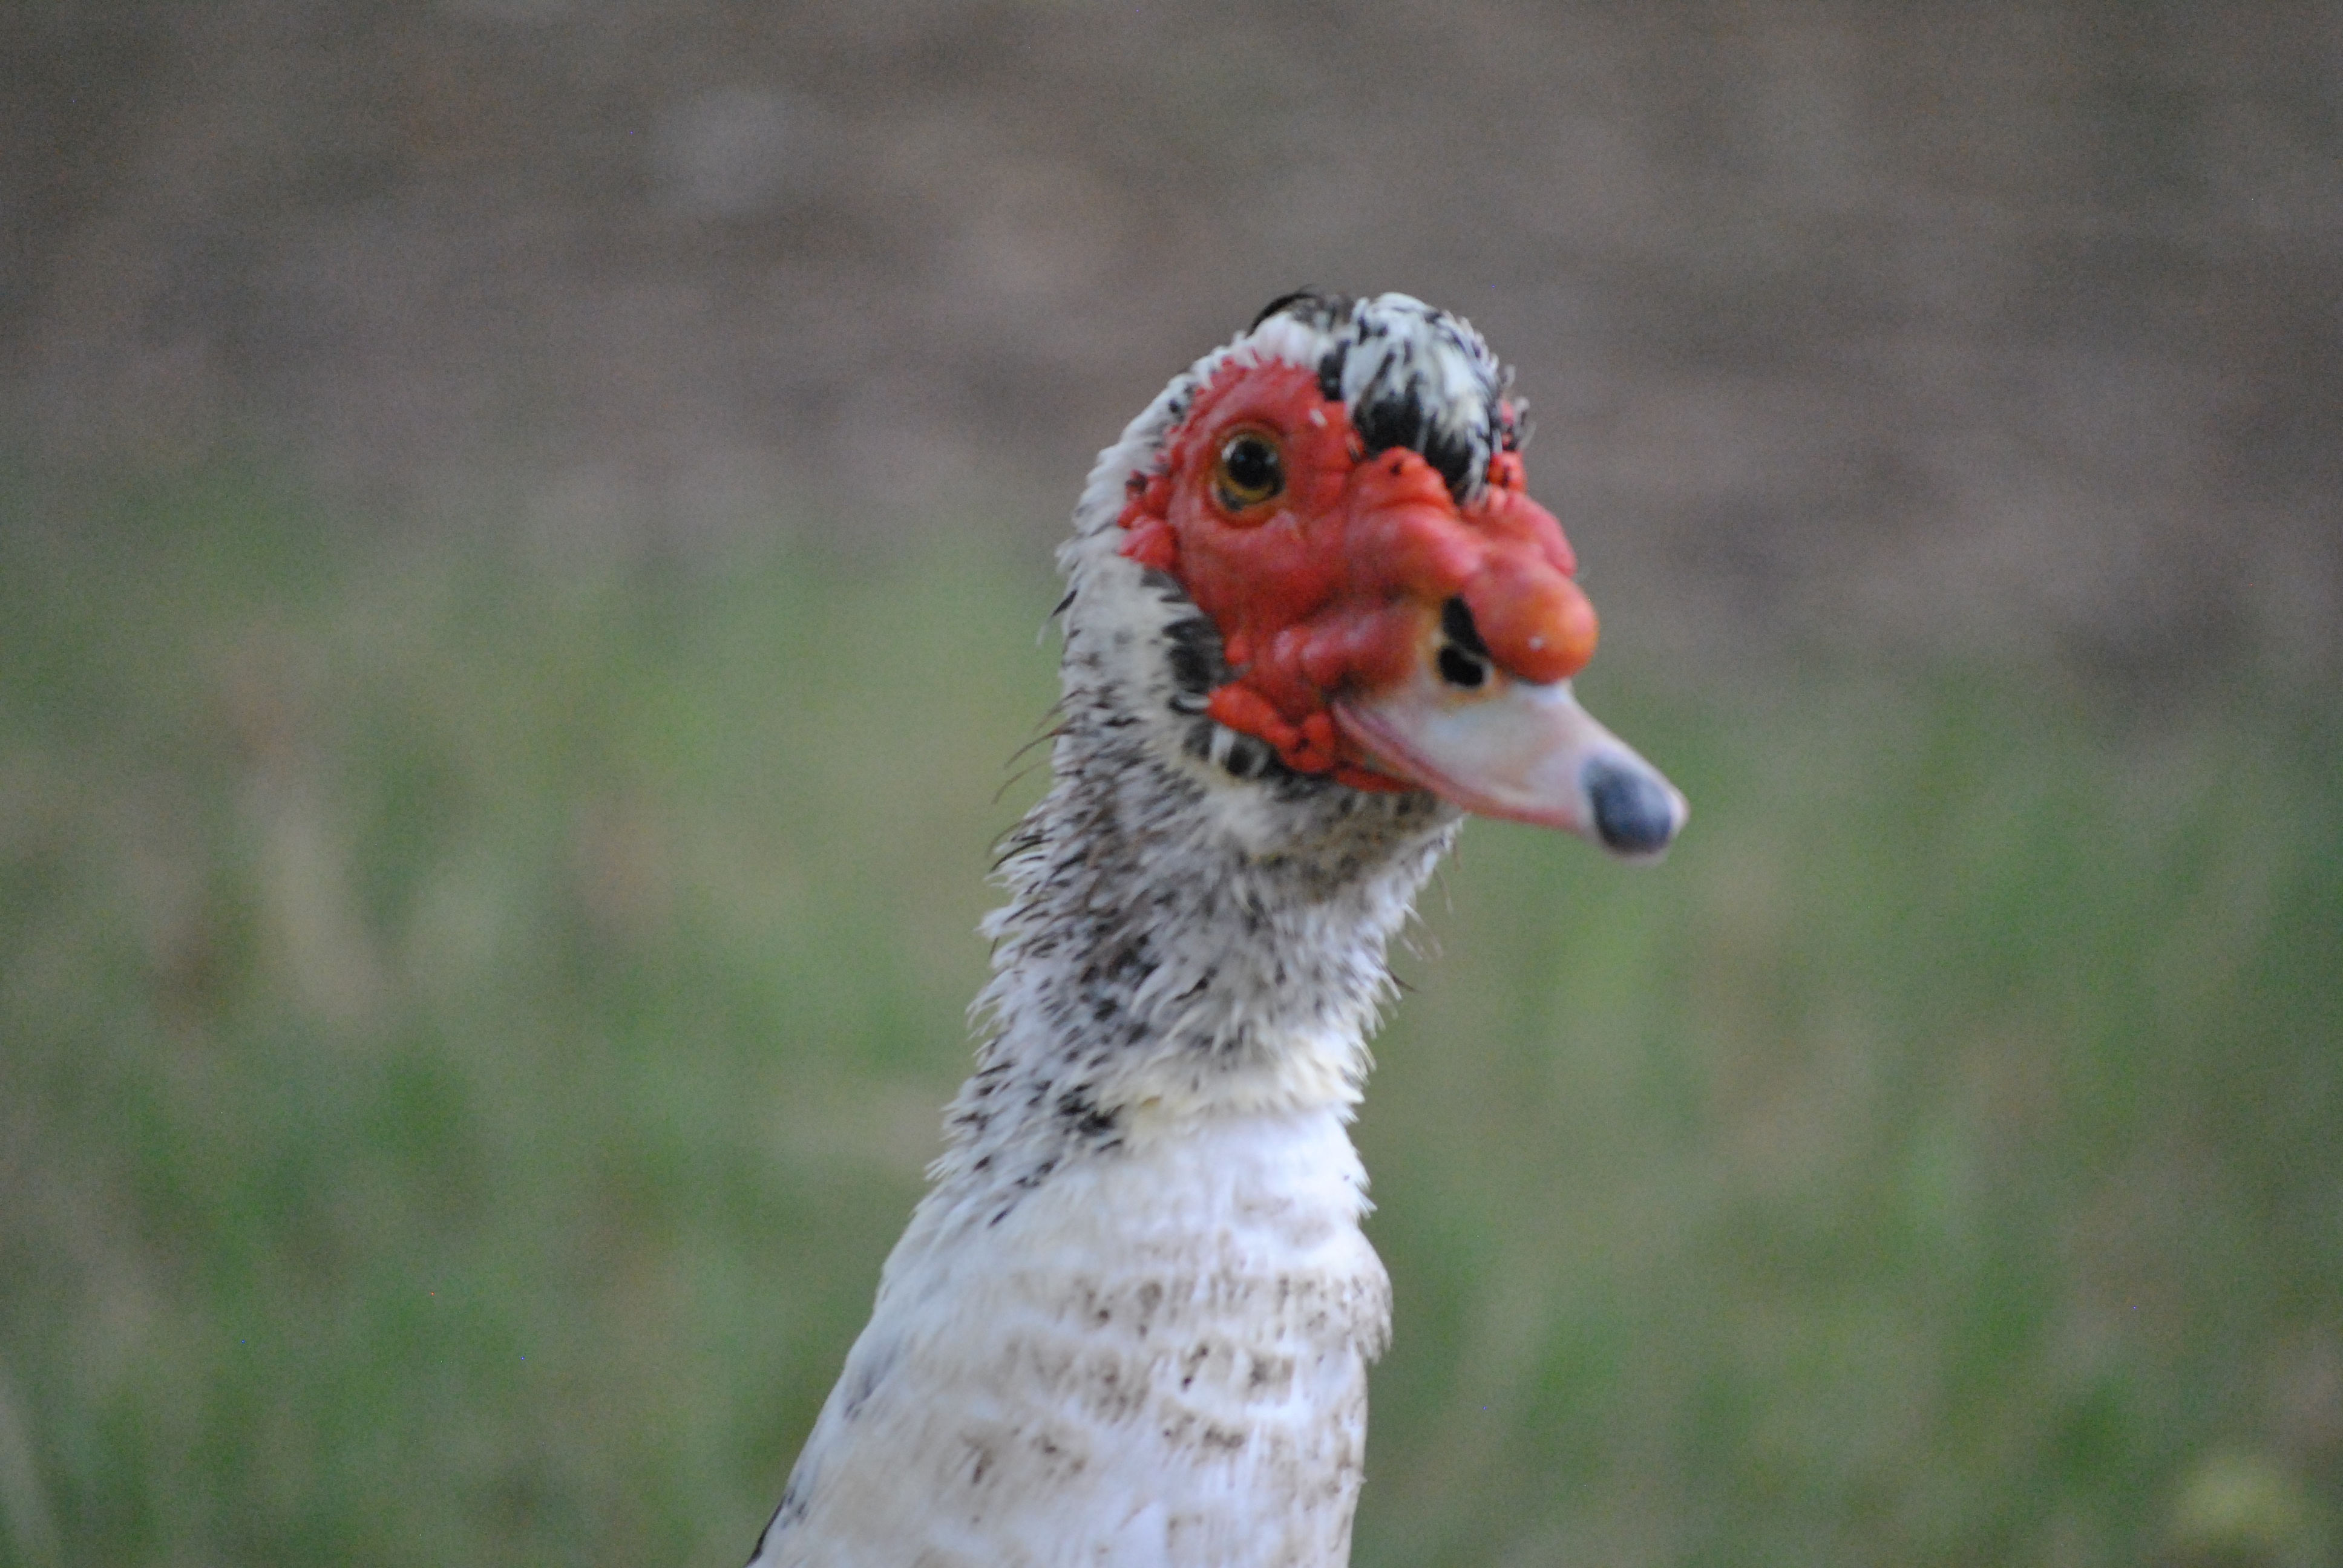
nature, bird, wing, white, prairie, animal, wildlife, wild, beak, feather, fowl, fauna, poultry, duck, goose, vertebrate, waterfowl, water bird, ducks geese and swans